2022 Italian presidential election

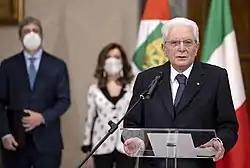
President Mattarella accepted his re-election on 29 January 2022.

On the morning of 29 January, the seventh ballot was inconclusive, as Lega and FI abstained, the centre-left voted blank, and FdI supported Nordio. Mattarella was again the most voted candidate with 387 votes, followed by Nordio with 64, and Di Matteo with 40. During the seventh ballot, after the fall of all other possible candidacies, the re-election of incumbent president Mattarella became a serious alternative. Letta, who had already proposed his re-election a few weeks before, asked the other leaders to follow "the Parliament's wisdom", referring to the massive support that Mattarella had received in the previous ballots.